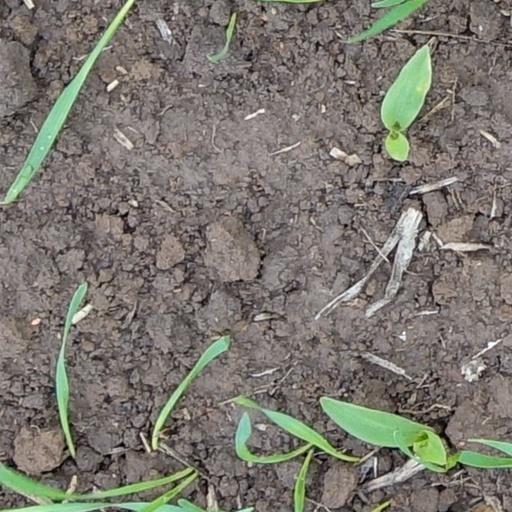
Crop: wheat